Ínsua Fort

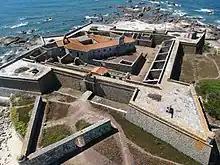
Aerial close-up of the fort

The current structure dates from the War of Restoration (1640-1668). It was built between 1644 and 1652 by the orders of the then Governor of Arms of Minho, Dom Diogo de Lima Nogueira, during the reign of John IV of Portugal (1640-1656).